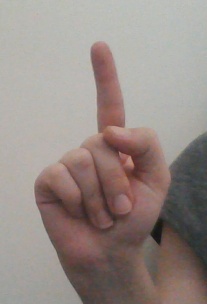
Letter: bb